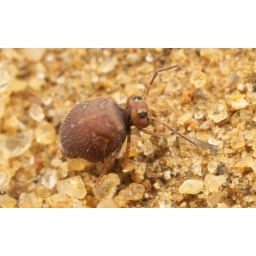
Another teeny springtail I spotted walking on the sand near a lake shore.~1mm (4.5:1)